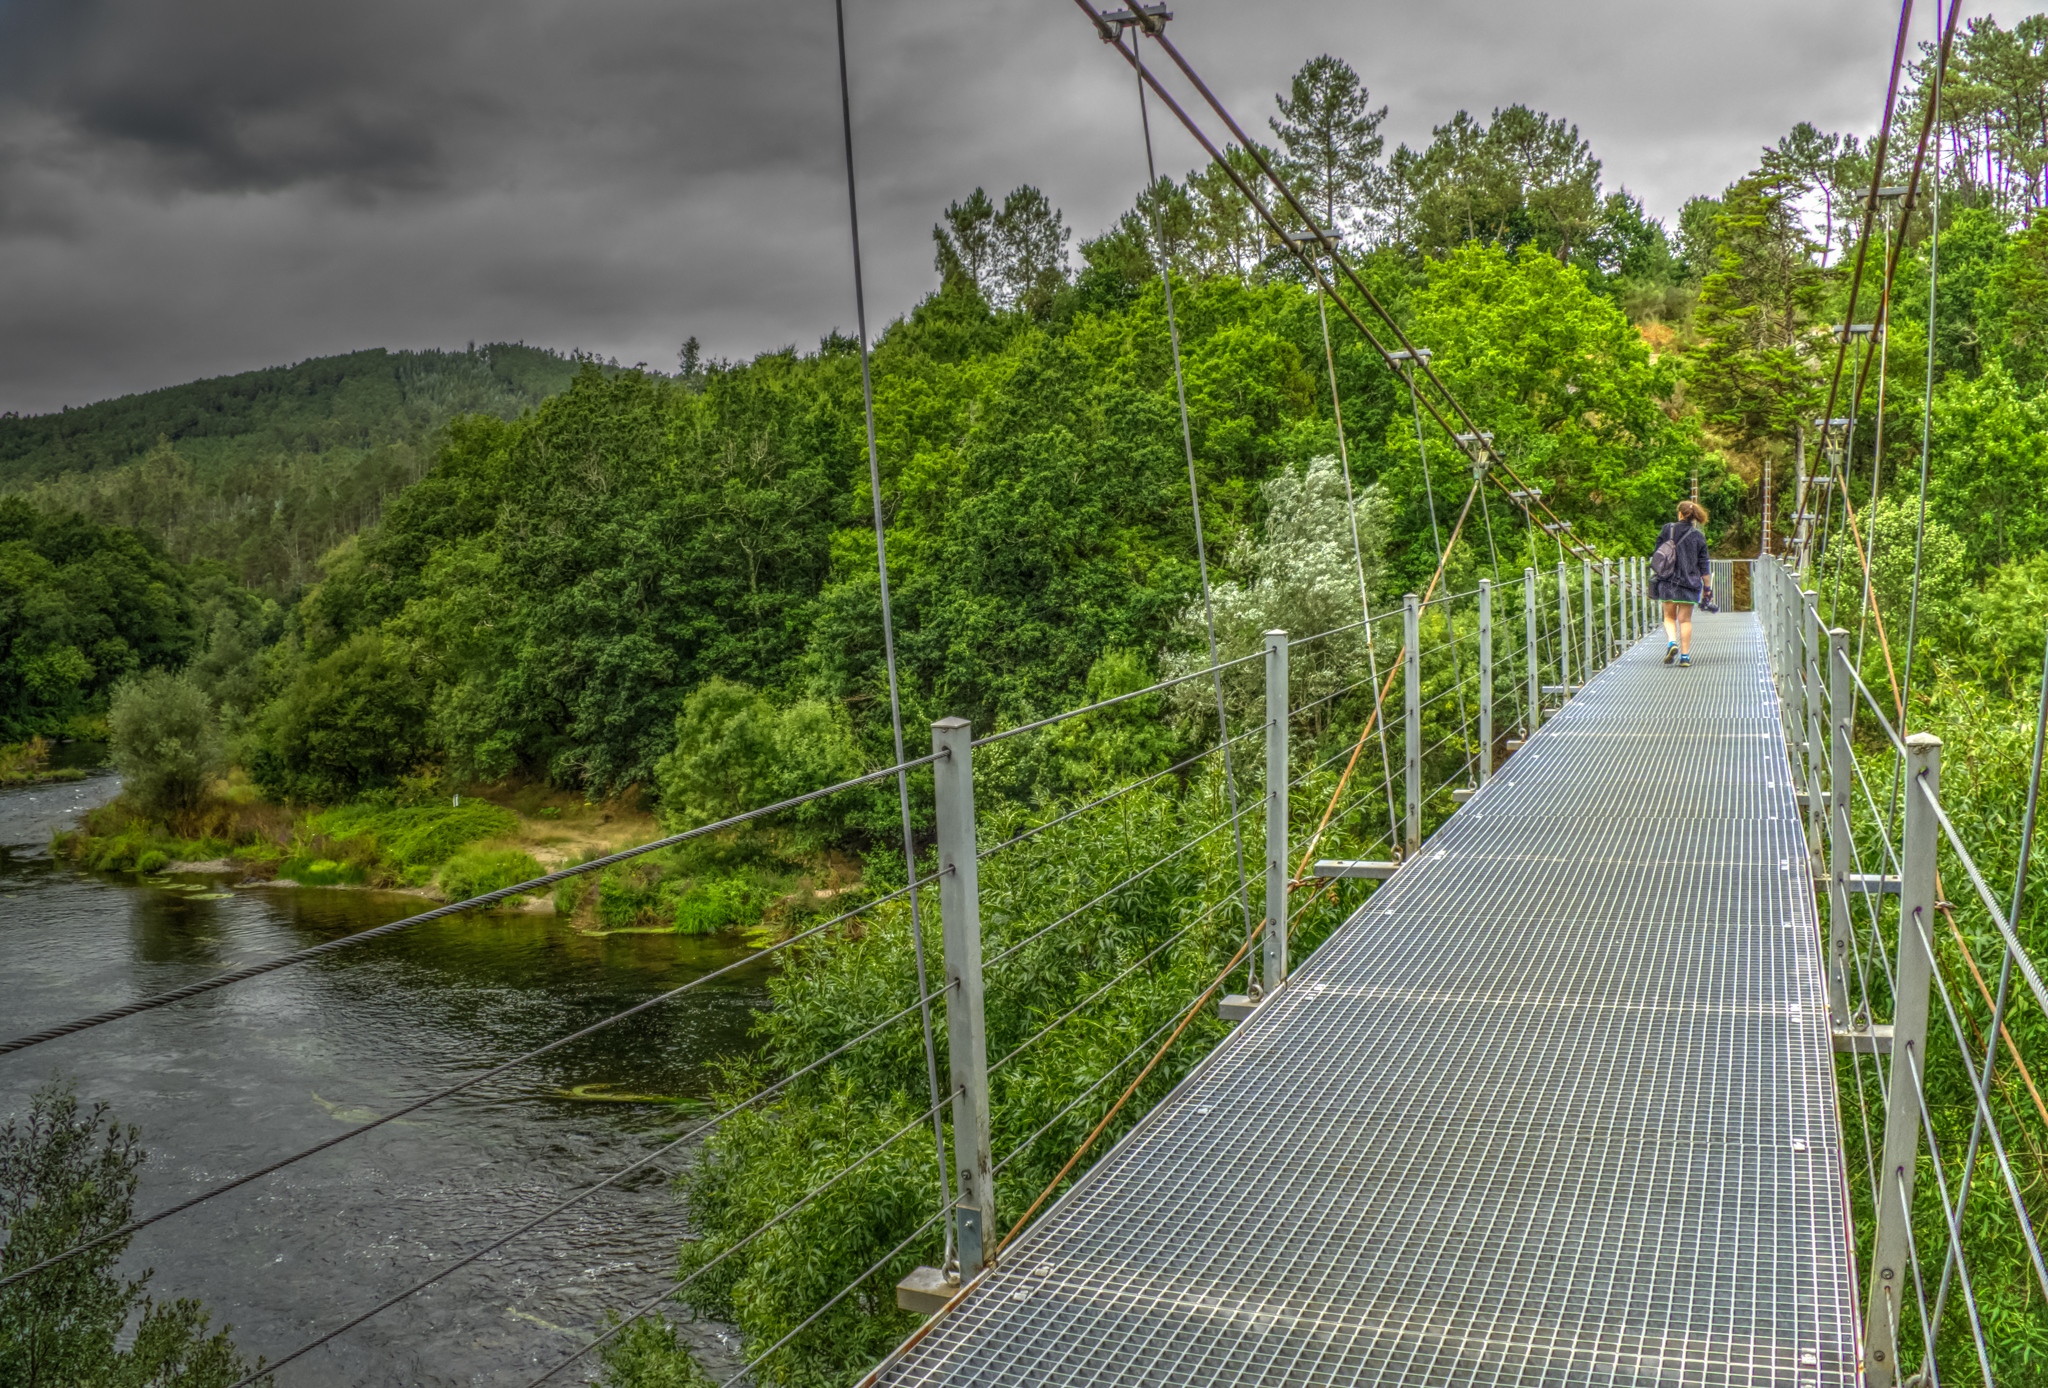
landscape, forest, track, bridge, river, suspension bridge, green, jungle, reservoir, waterway, spain, espaa, galicia, paisajes, acorua, lumixfz1000, fz1000, ggl1, gaby1, xovesphoto, panasoniclumixfz1000, teo, padrn, xirimbao, roulla, rural area